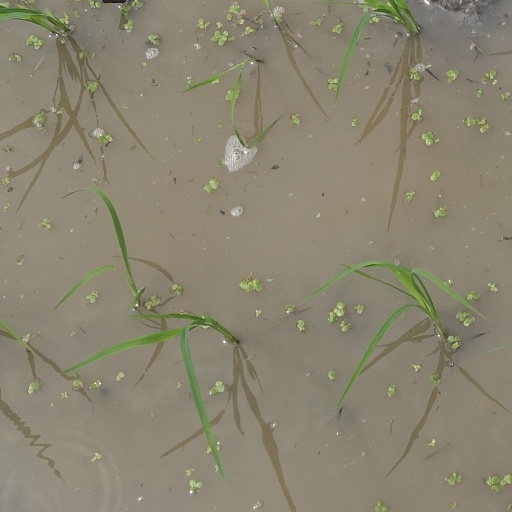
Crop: rice